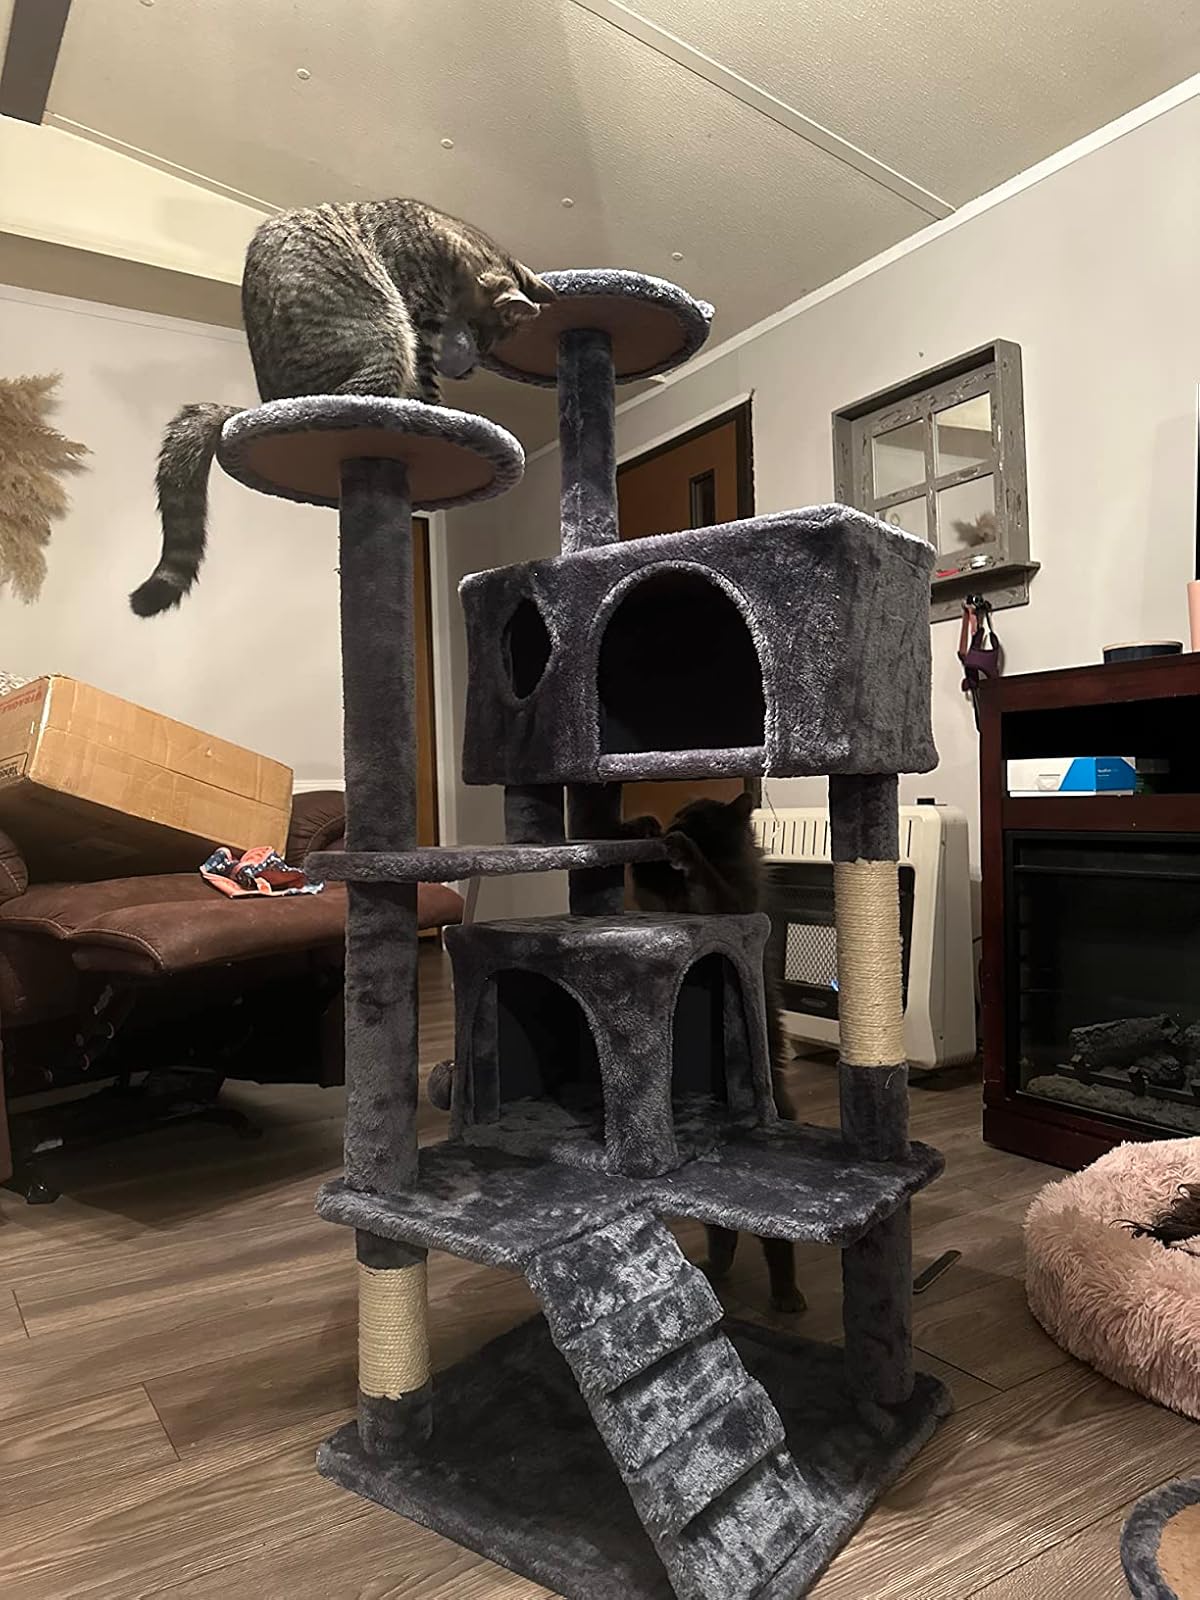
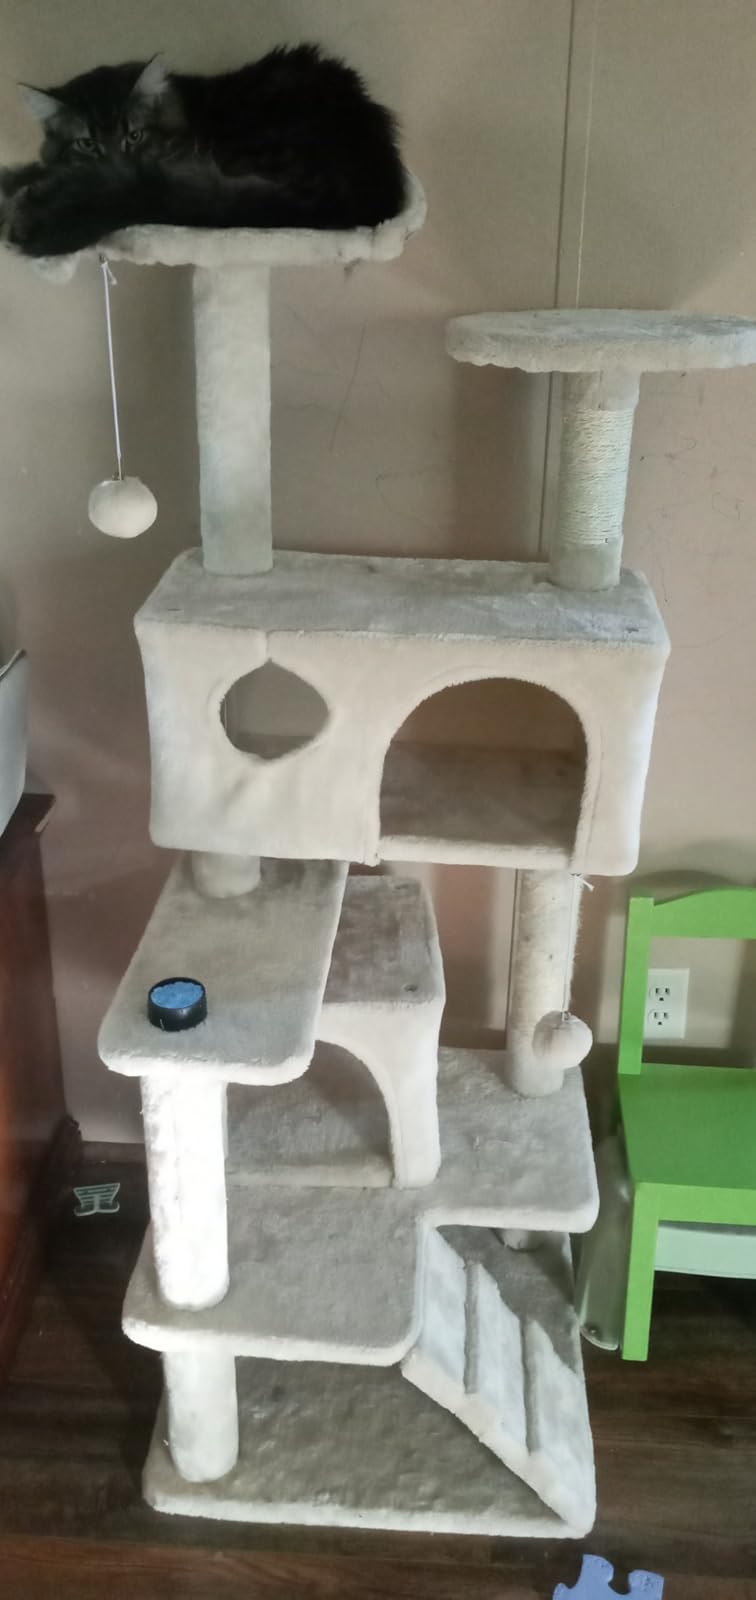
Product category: items_cat tree
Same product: no